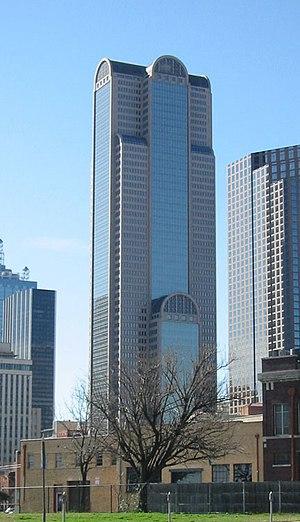
John Burgee, né le 28 août 1933 à Chicago, est un architecte américain connu pour sa contribution à l'architecture postmoderne. Il a été le partenaire de Philip Johnson de 1967 à 1991, créant ensemble la société en nom collectif Johnson/Burgee Architects. Leurs collaborations historiques inclus le Pennzoil Place à Houston et le bâtiment Sony de New York. La société tombe en faillite en 1991, mettant prématurément un terme à la carrière de Burgee. Il est désormais à la retraite, et réside en Californie.
Comerica Incorporated est une société de services financiers américaine dont le siège social est situé à Dallas. Comerica propose ses services aux particuliers, aux petites entreprises et au grandes compagnies. On trouve des banques Comerica au Michigan, en Californie, au Texas et en Floride.
Cet article concerne une liste des plus hauts gratte-ciel de Dallas, dans l'État du Texas. Depuis la construction du Magnolia Hotel en 1923, une soixantaine de gratte-ciel ont été construits à Dallas et dans son agglomération notamment durant les années 1980.